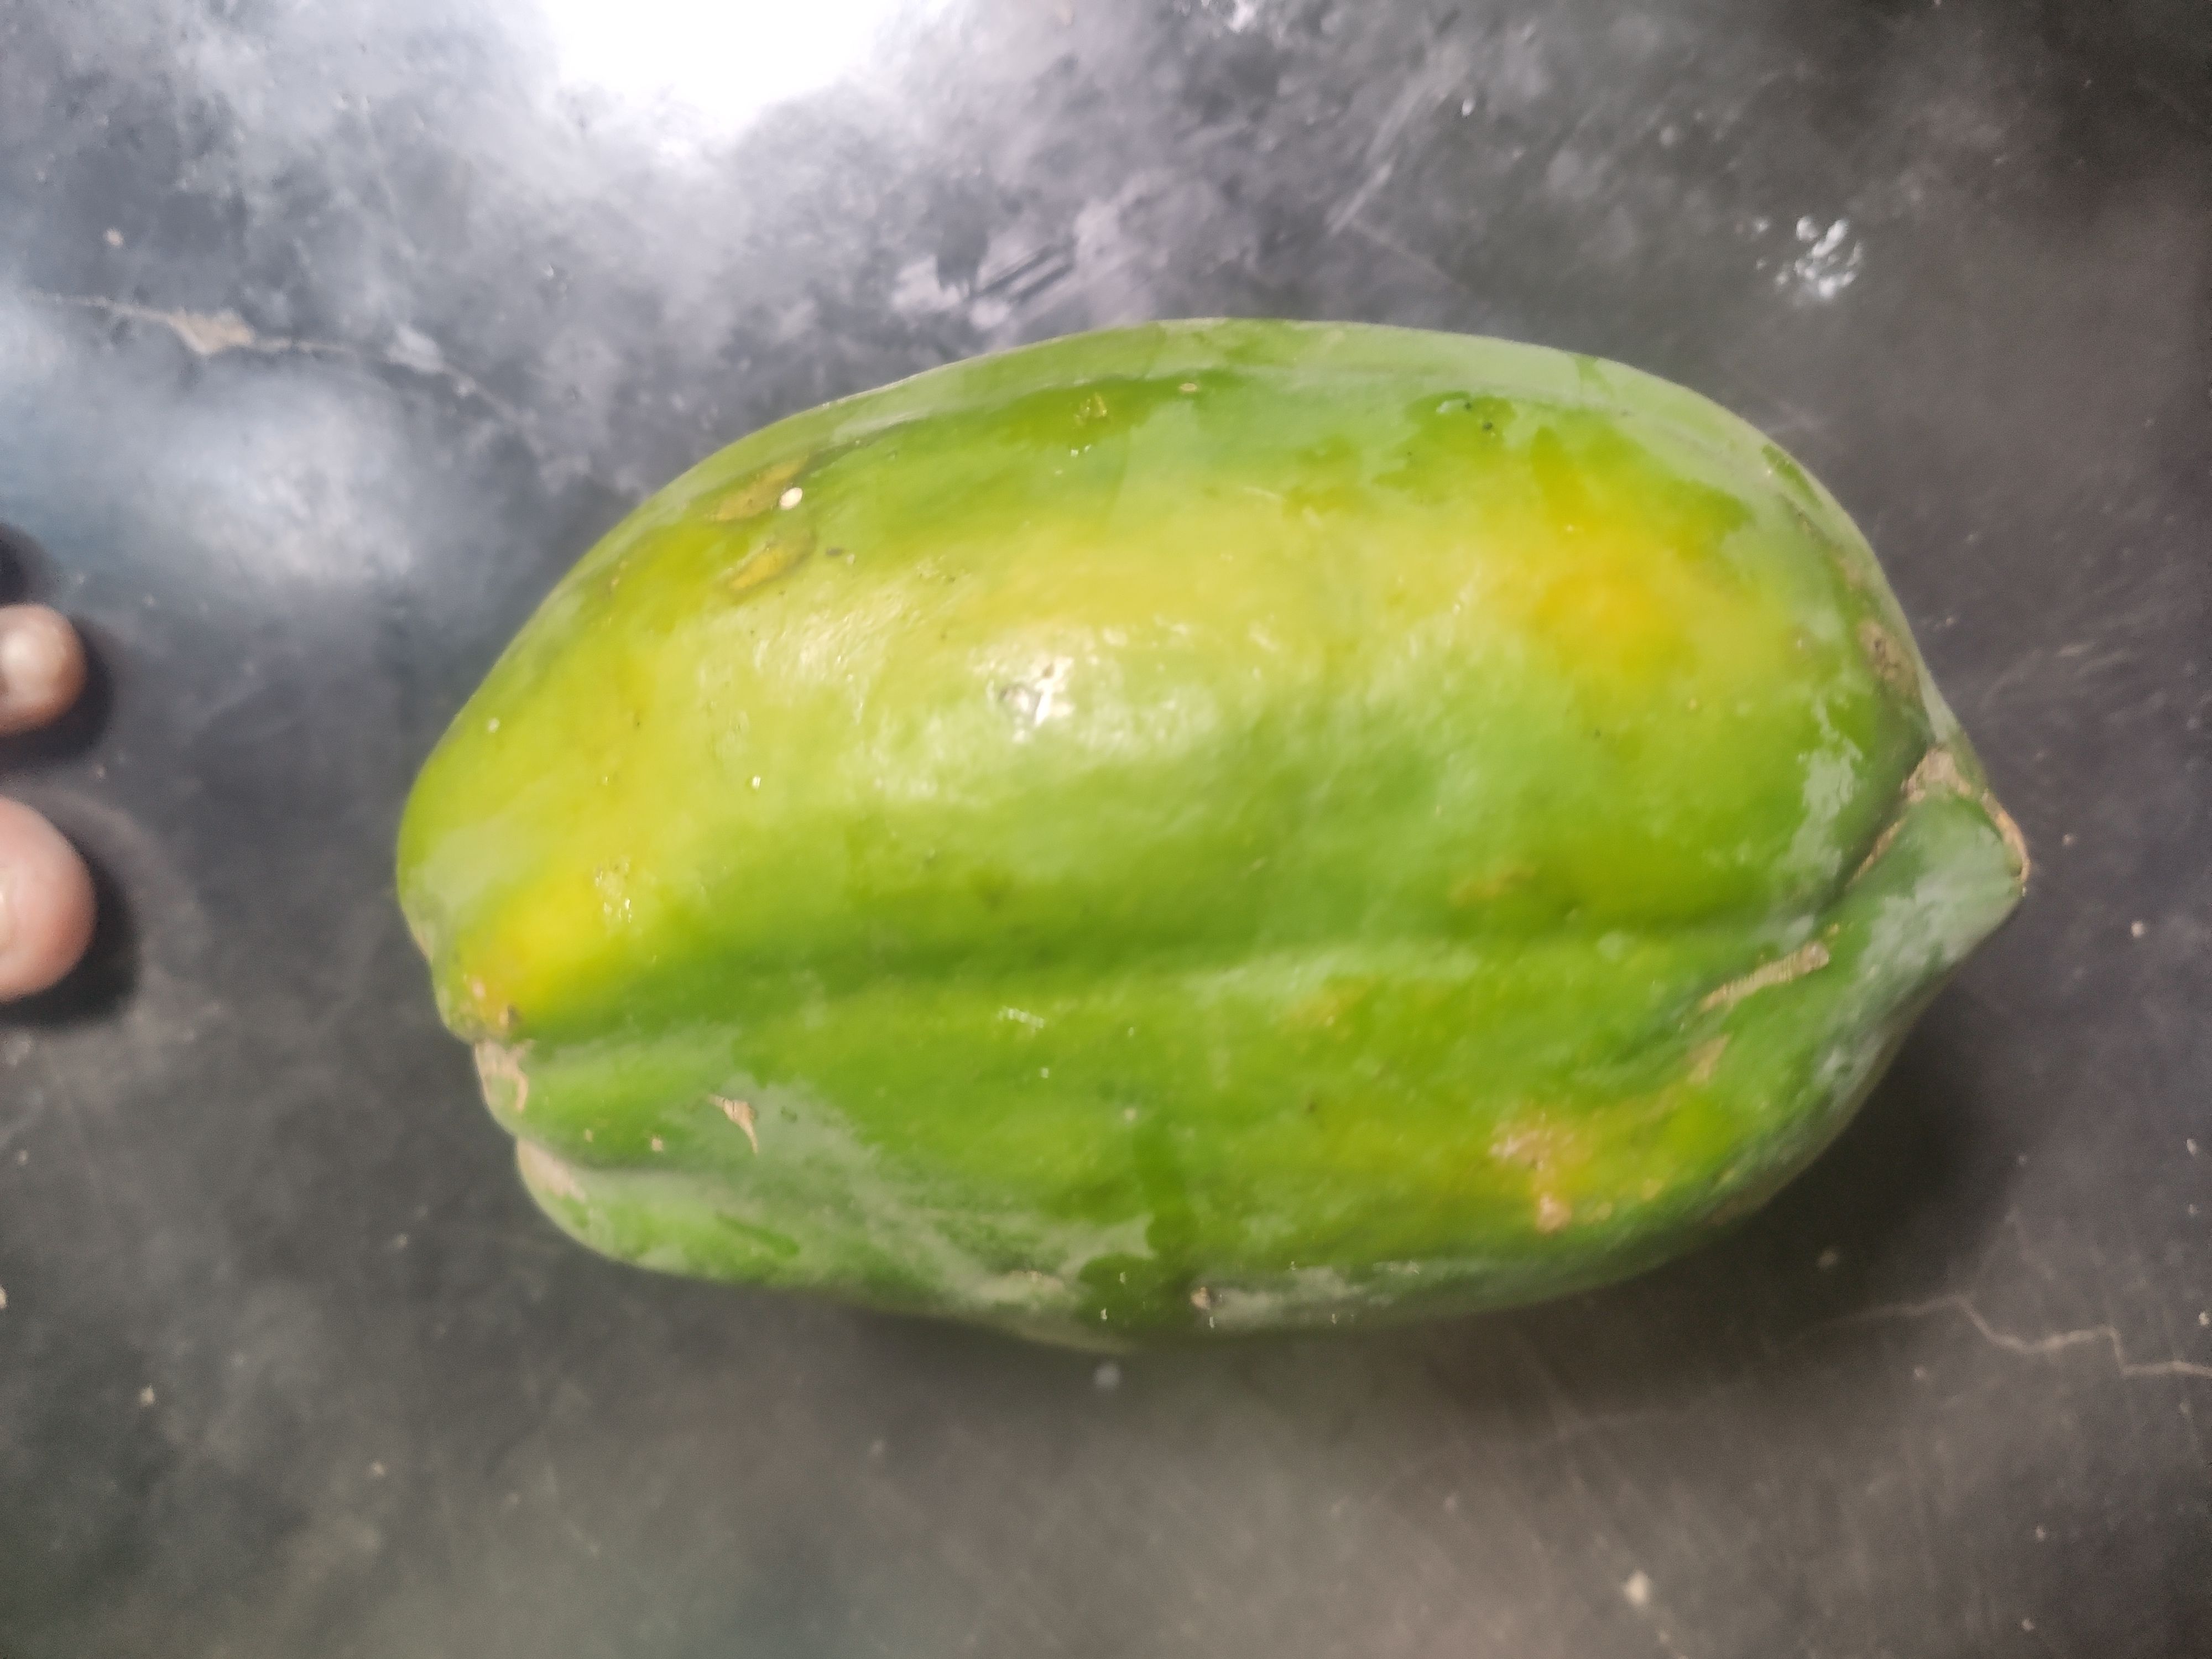
Fruit: papayas
Grade: 1st-grade